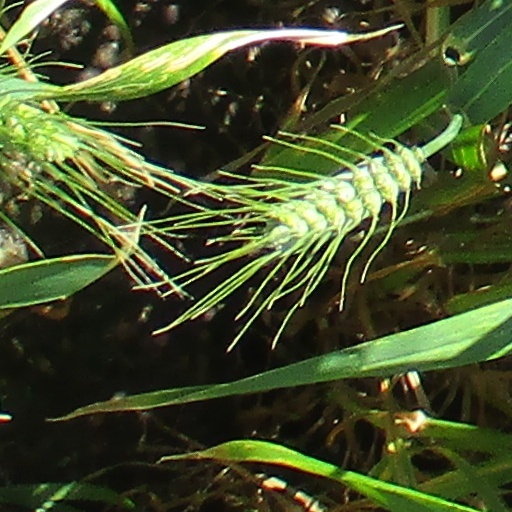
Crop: wheat